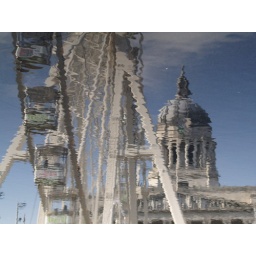
Council House and wheel in market square water feature